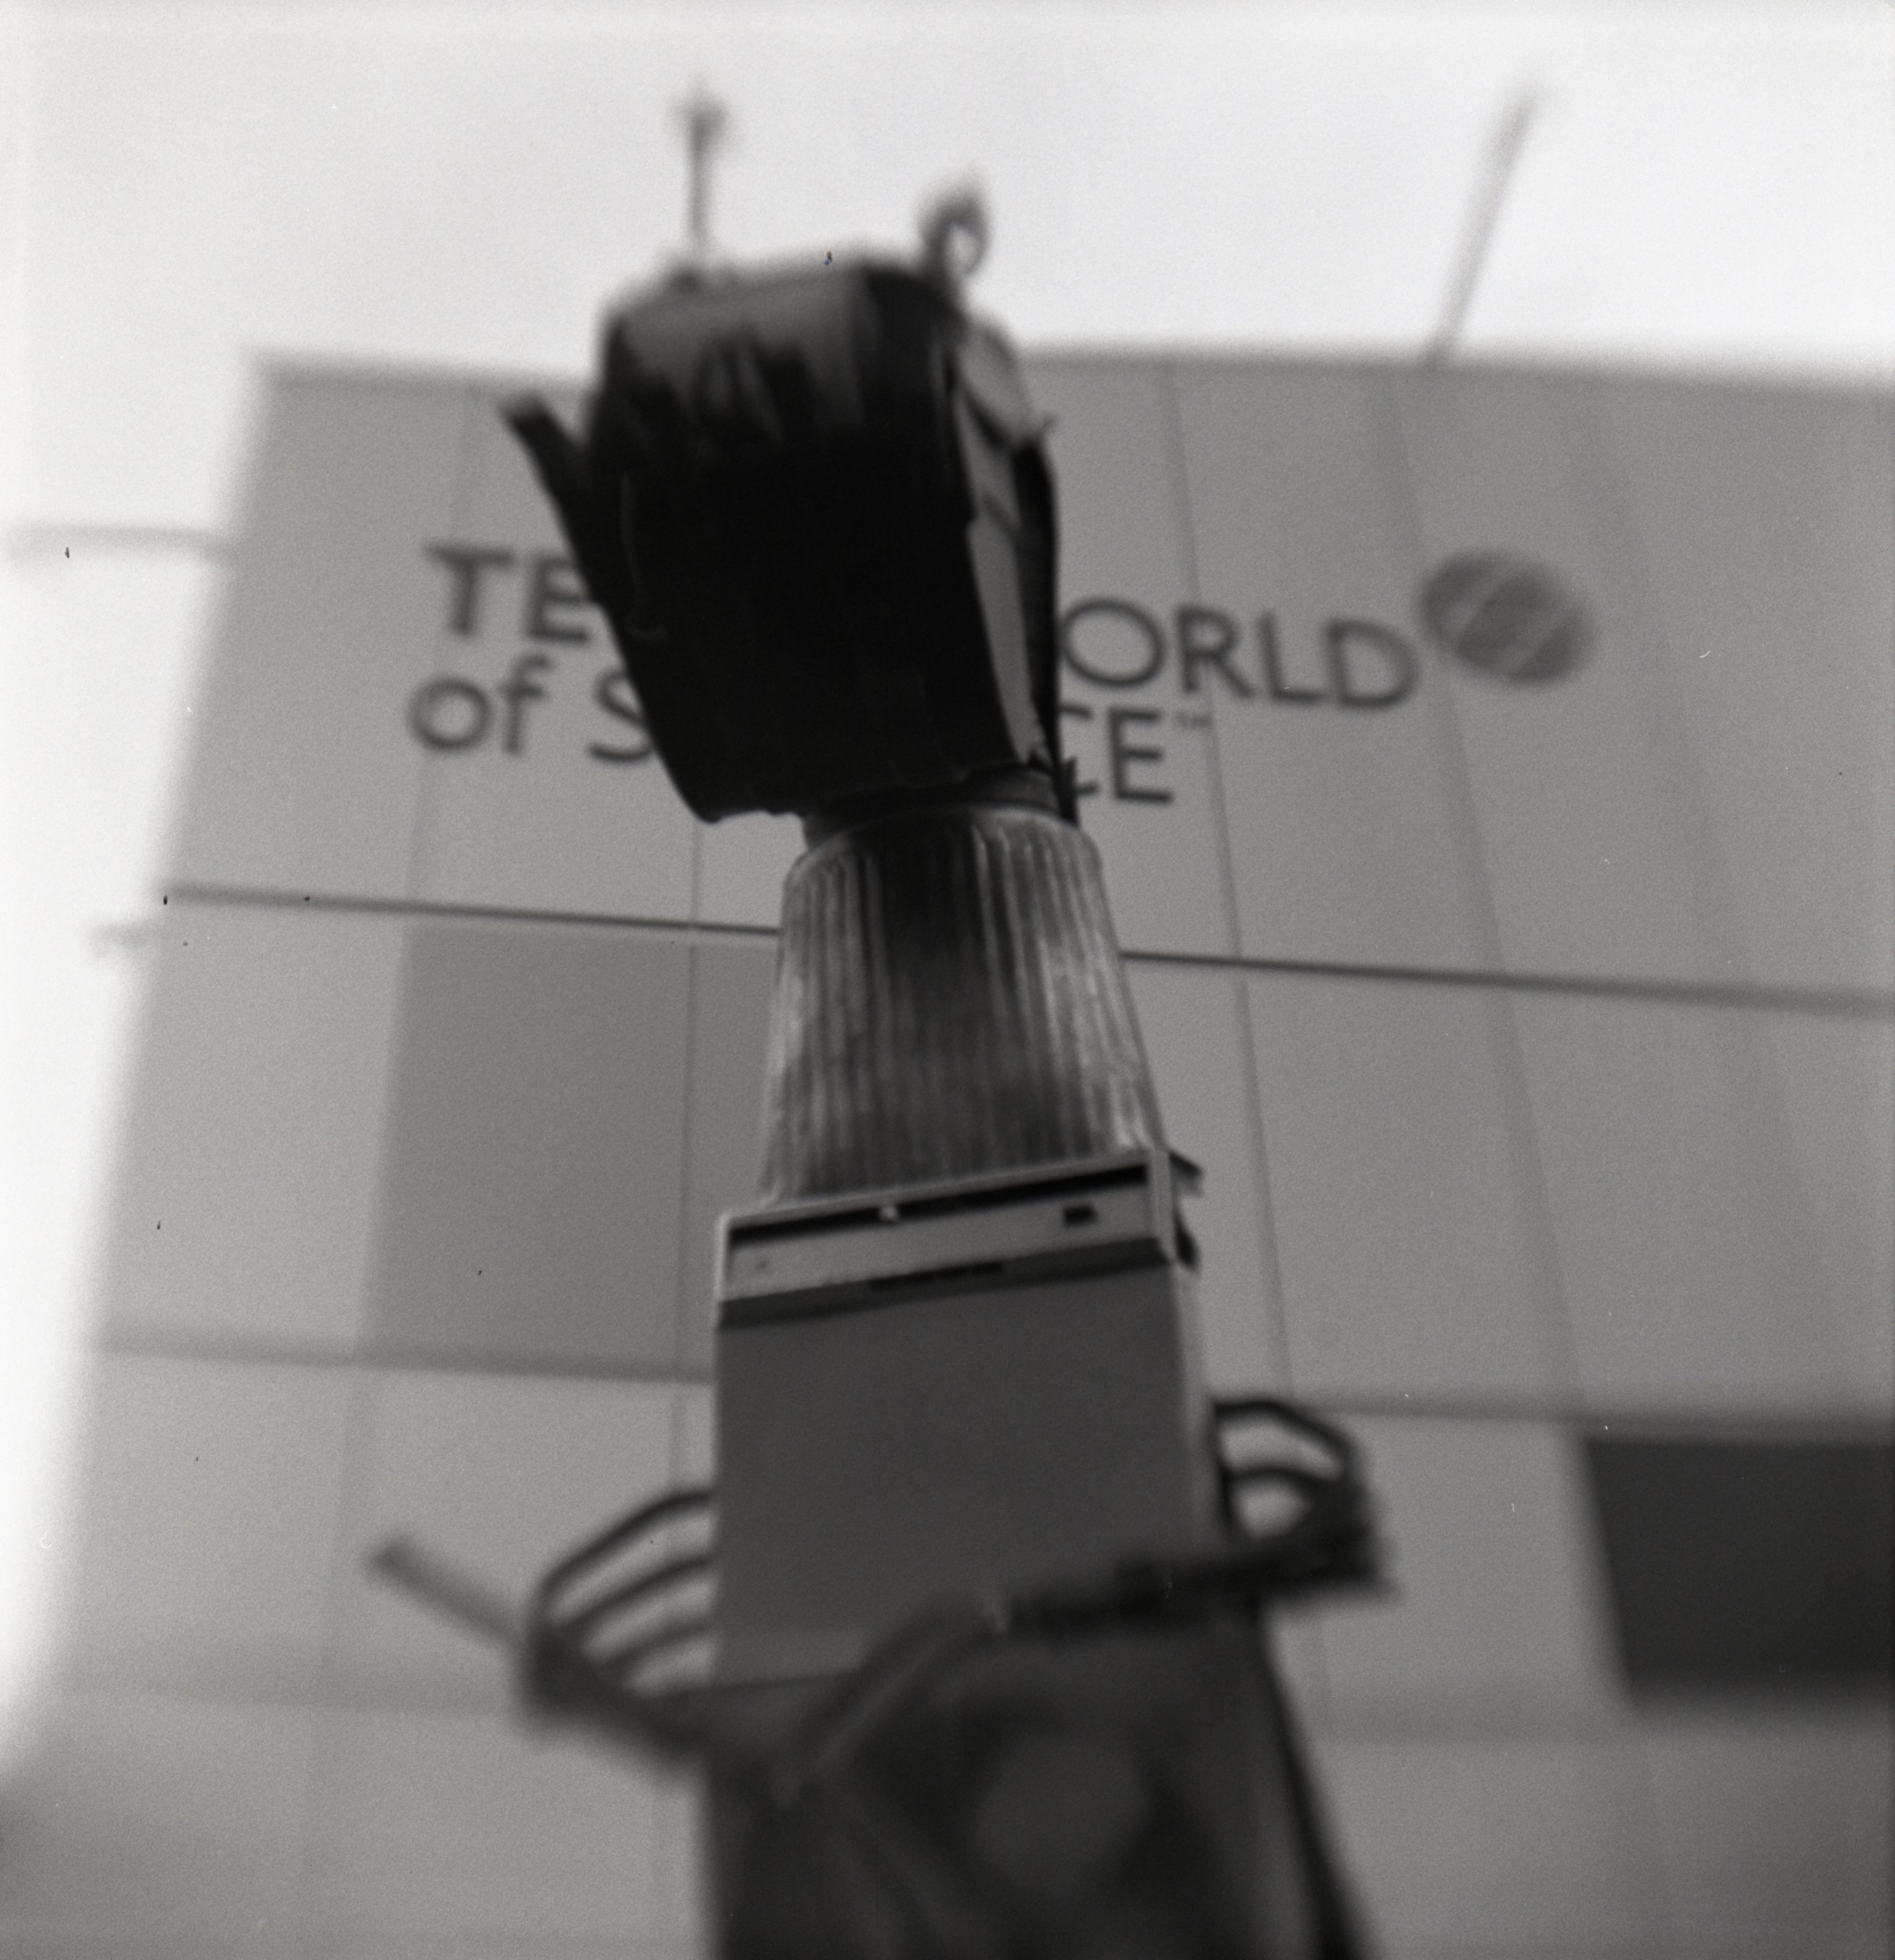
light, technology, lighting, 120, trix, trex, dinosaur, mediumformat, scienceworld, boxcamera, vancouverbc, kodakbrowniehawkeye, flippedlens